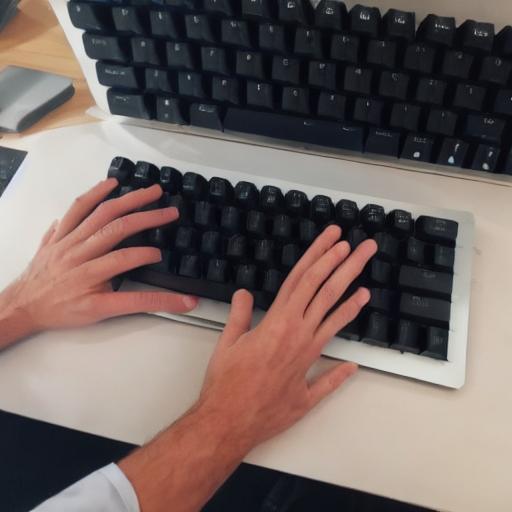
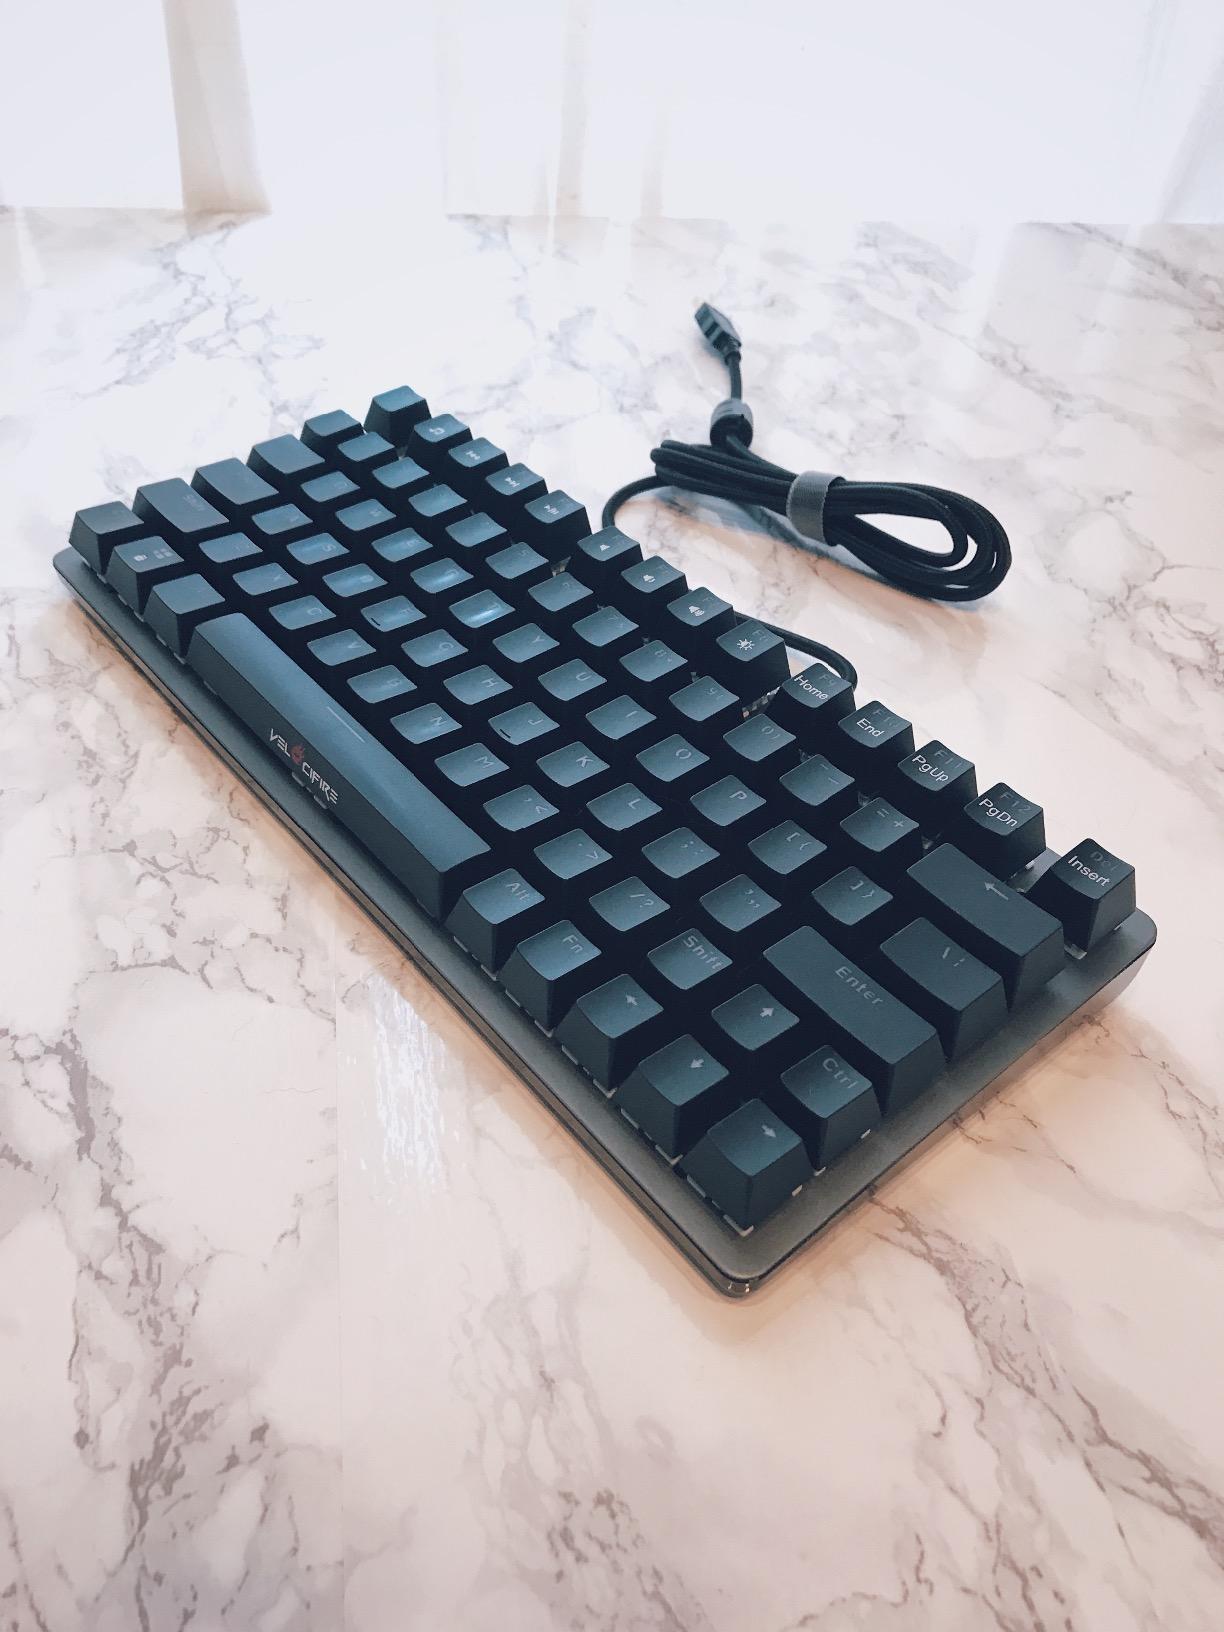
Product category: keyboard
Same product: no